Cloris Leachman

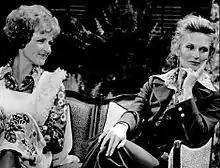
Betty White (left) and Leachman (right) on "The Mary Tyler Moore Show" (1973)

In the drama film "The Last Picture Show" (1971), based on the bestselling book by Larry McMurtry, Leachman played Ruth Popper, the high-school gym teacher's neglected wife, with whom Timothy Bottoms' character has an affair. The part was originally offered to Ellen Burstyn, but Burstyn wanted another role in the film. Director Peter Bogdanovich correctly predicted during production that Leachman would win an Oscar for her performance; she won for Best Supporting Actress. Critic Roger Ebert of the "Chicago Sun-Times" wrote of her performance, "The only real warmth comes from the Leachman ...The film is above all an evocation of mood. It is about a town with no reason to exist, and people with no reason to live there. The only hope is in transgression, as Ruth knows when she seduces Sonny, the boy half her age."